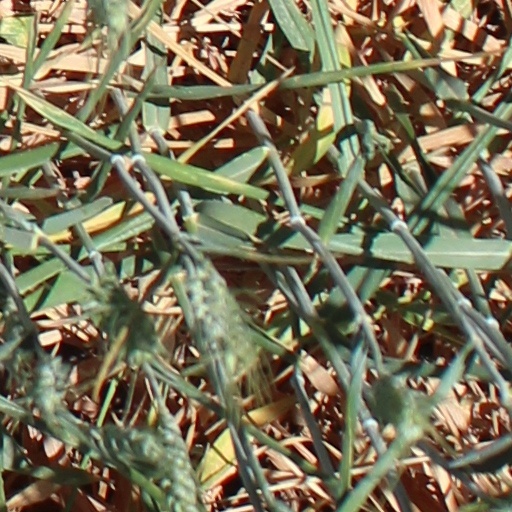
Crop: wheat